List of companies of Montenegro

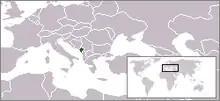
Location of Montenegro

Montenegro is a sovereign state in Southeastern Europe. Classified by the World Bank as an upper middle-income country, Montenegro is a member of the UN, NATO, the World Trade Organization, the Organization for Security and Co-operation in Europe, the Council of Europe, the Central European Free Trade Agreement and a founding member of the Union for the Mediterranean. Montenegro is also a candidate negotiating to join the European Union.